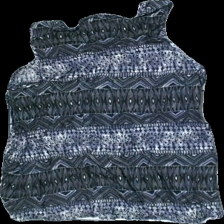
View: back
Type: Top
Category: Ladies
Brand: Isolde
Colors: White, Grey
Material: 100% Visc
Pattern: Other
Cut: Loose
Size: 44
Season: All
Price range: <50
Recommended usage: Reuse